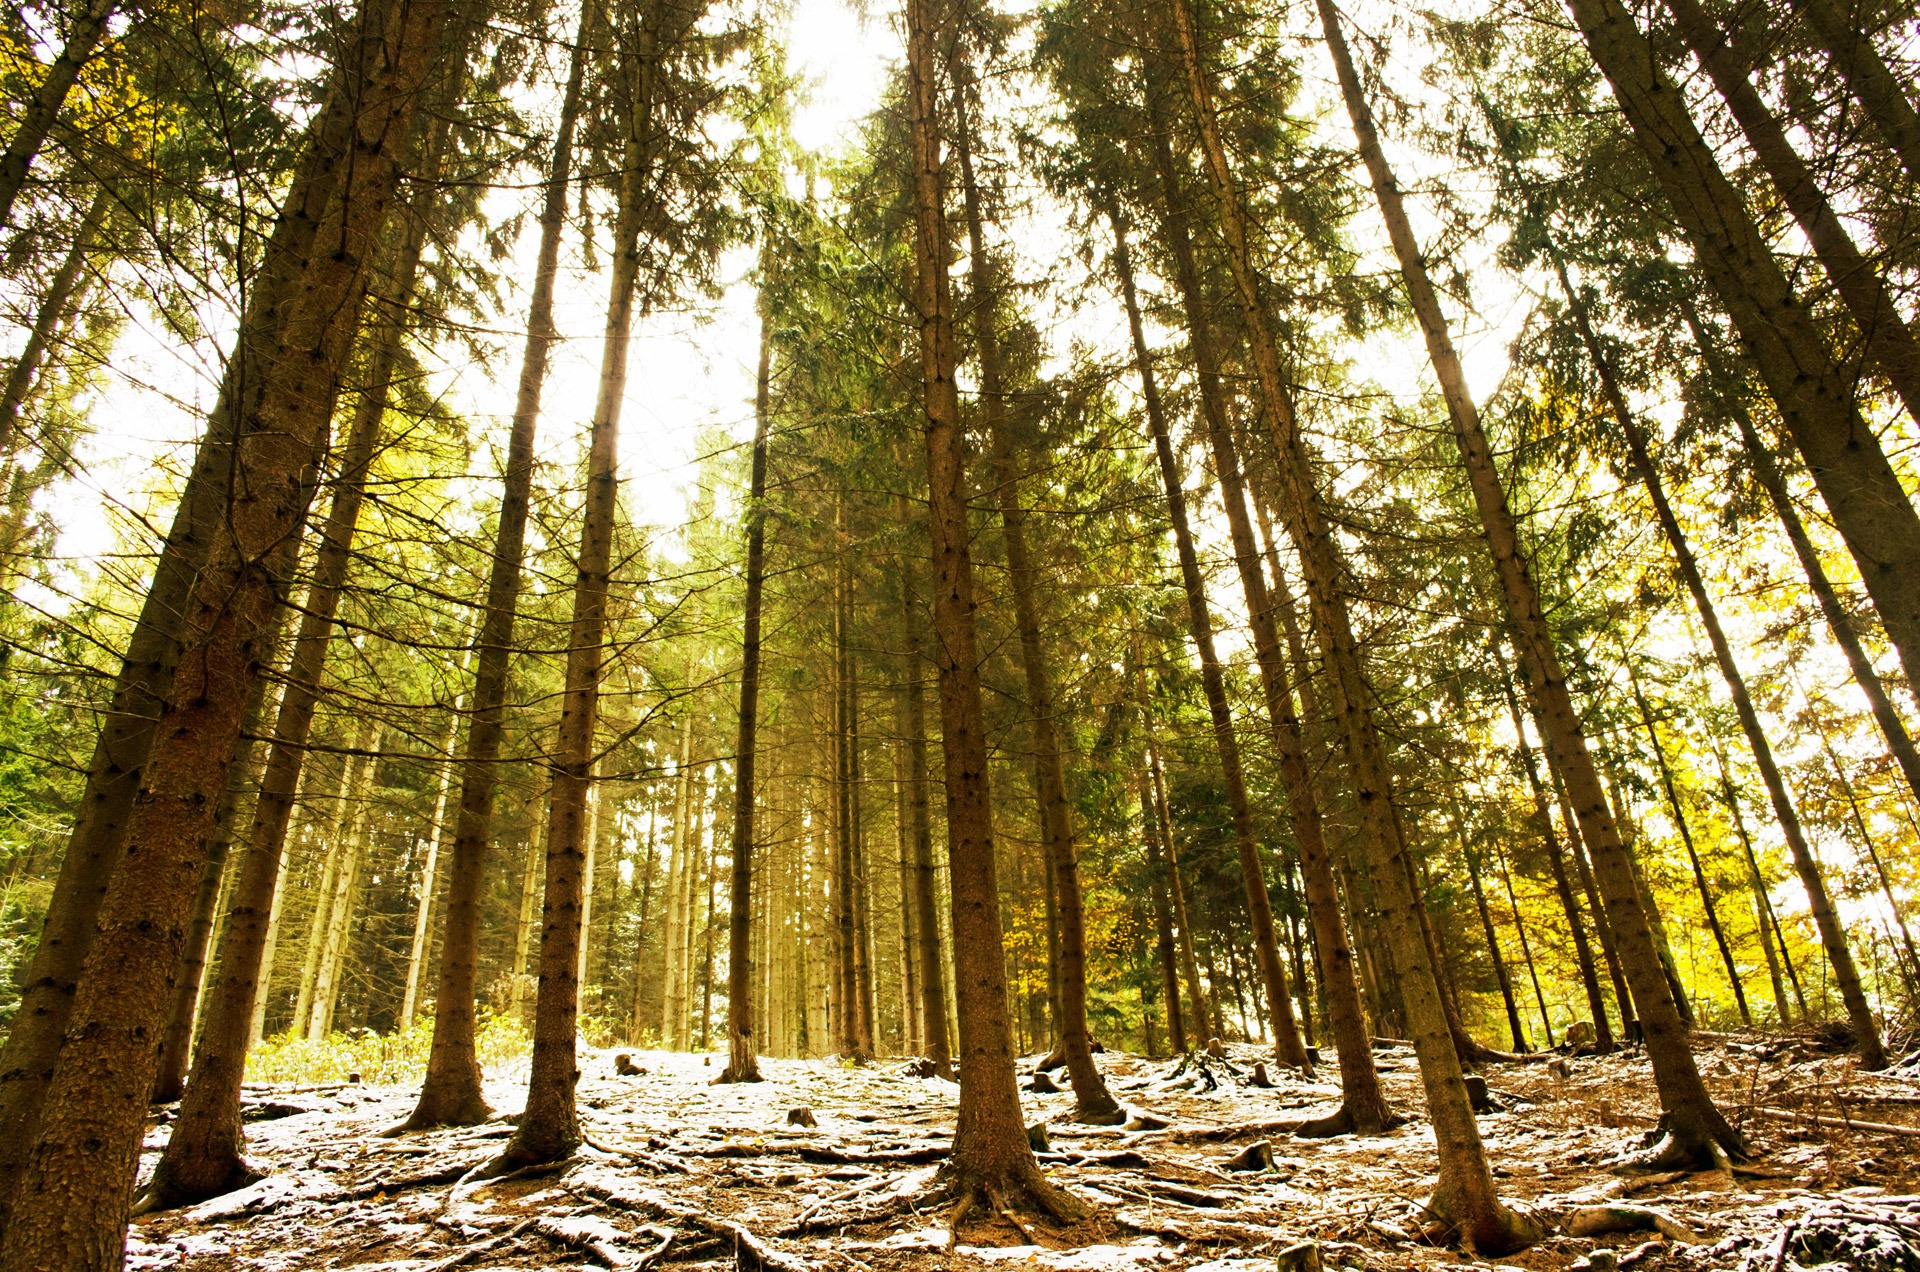
tree, nature, forest, wilderness, branch, snow, winter, plant, wood, sunrise, sunlight, leaf, hill, trunk, pine, slope, evergreen, autumn, christmas, season, tribe, seasons, deciduous, grove, woodland, habitat, tribes, ecosystem, biome, old growth forest, natural environment, woody plant, temperate broadleaf and mixed forest, temperate coniferous forest